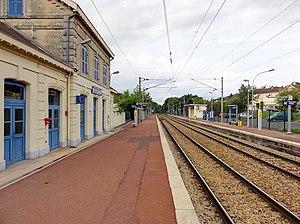
La gare de Presles - Courcelles, Val-d'Oise, France.
La gare de Presles-Courcelles est une gare ferroviaire française de la ligne d'Épinay - Villetaneuse au Tréport - Mers, située, à proximité du hameau de Courcelles, sur le territoire de la commune de Presles, dans le département du Val-d'Oise, en région Île-de-France.